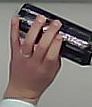
Product: monster_energydrink